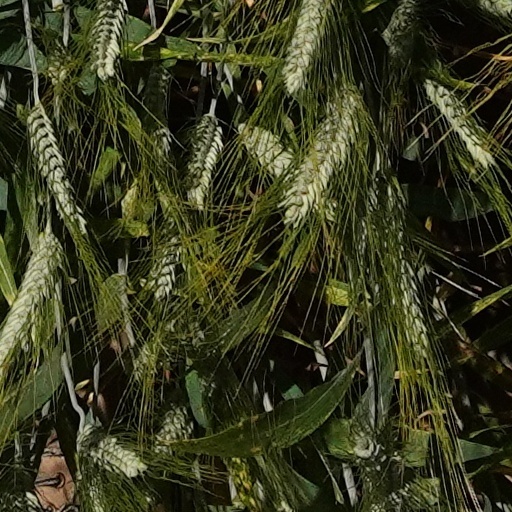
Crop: wheat